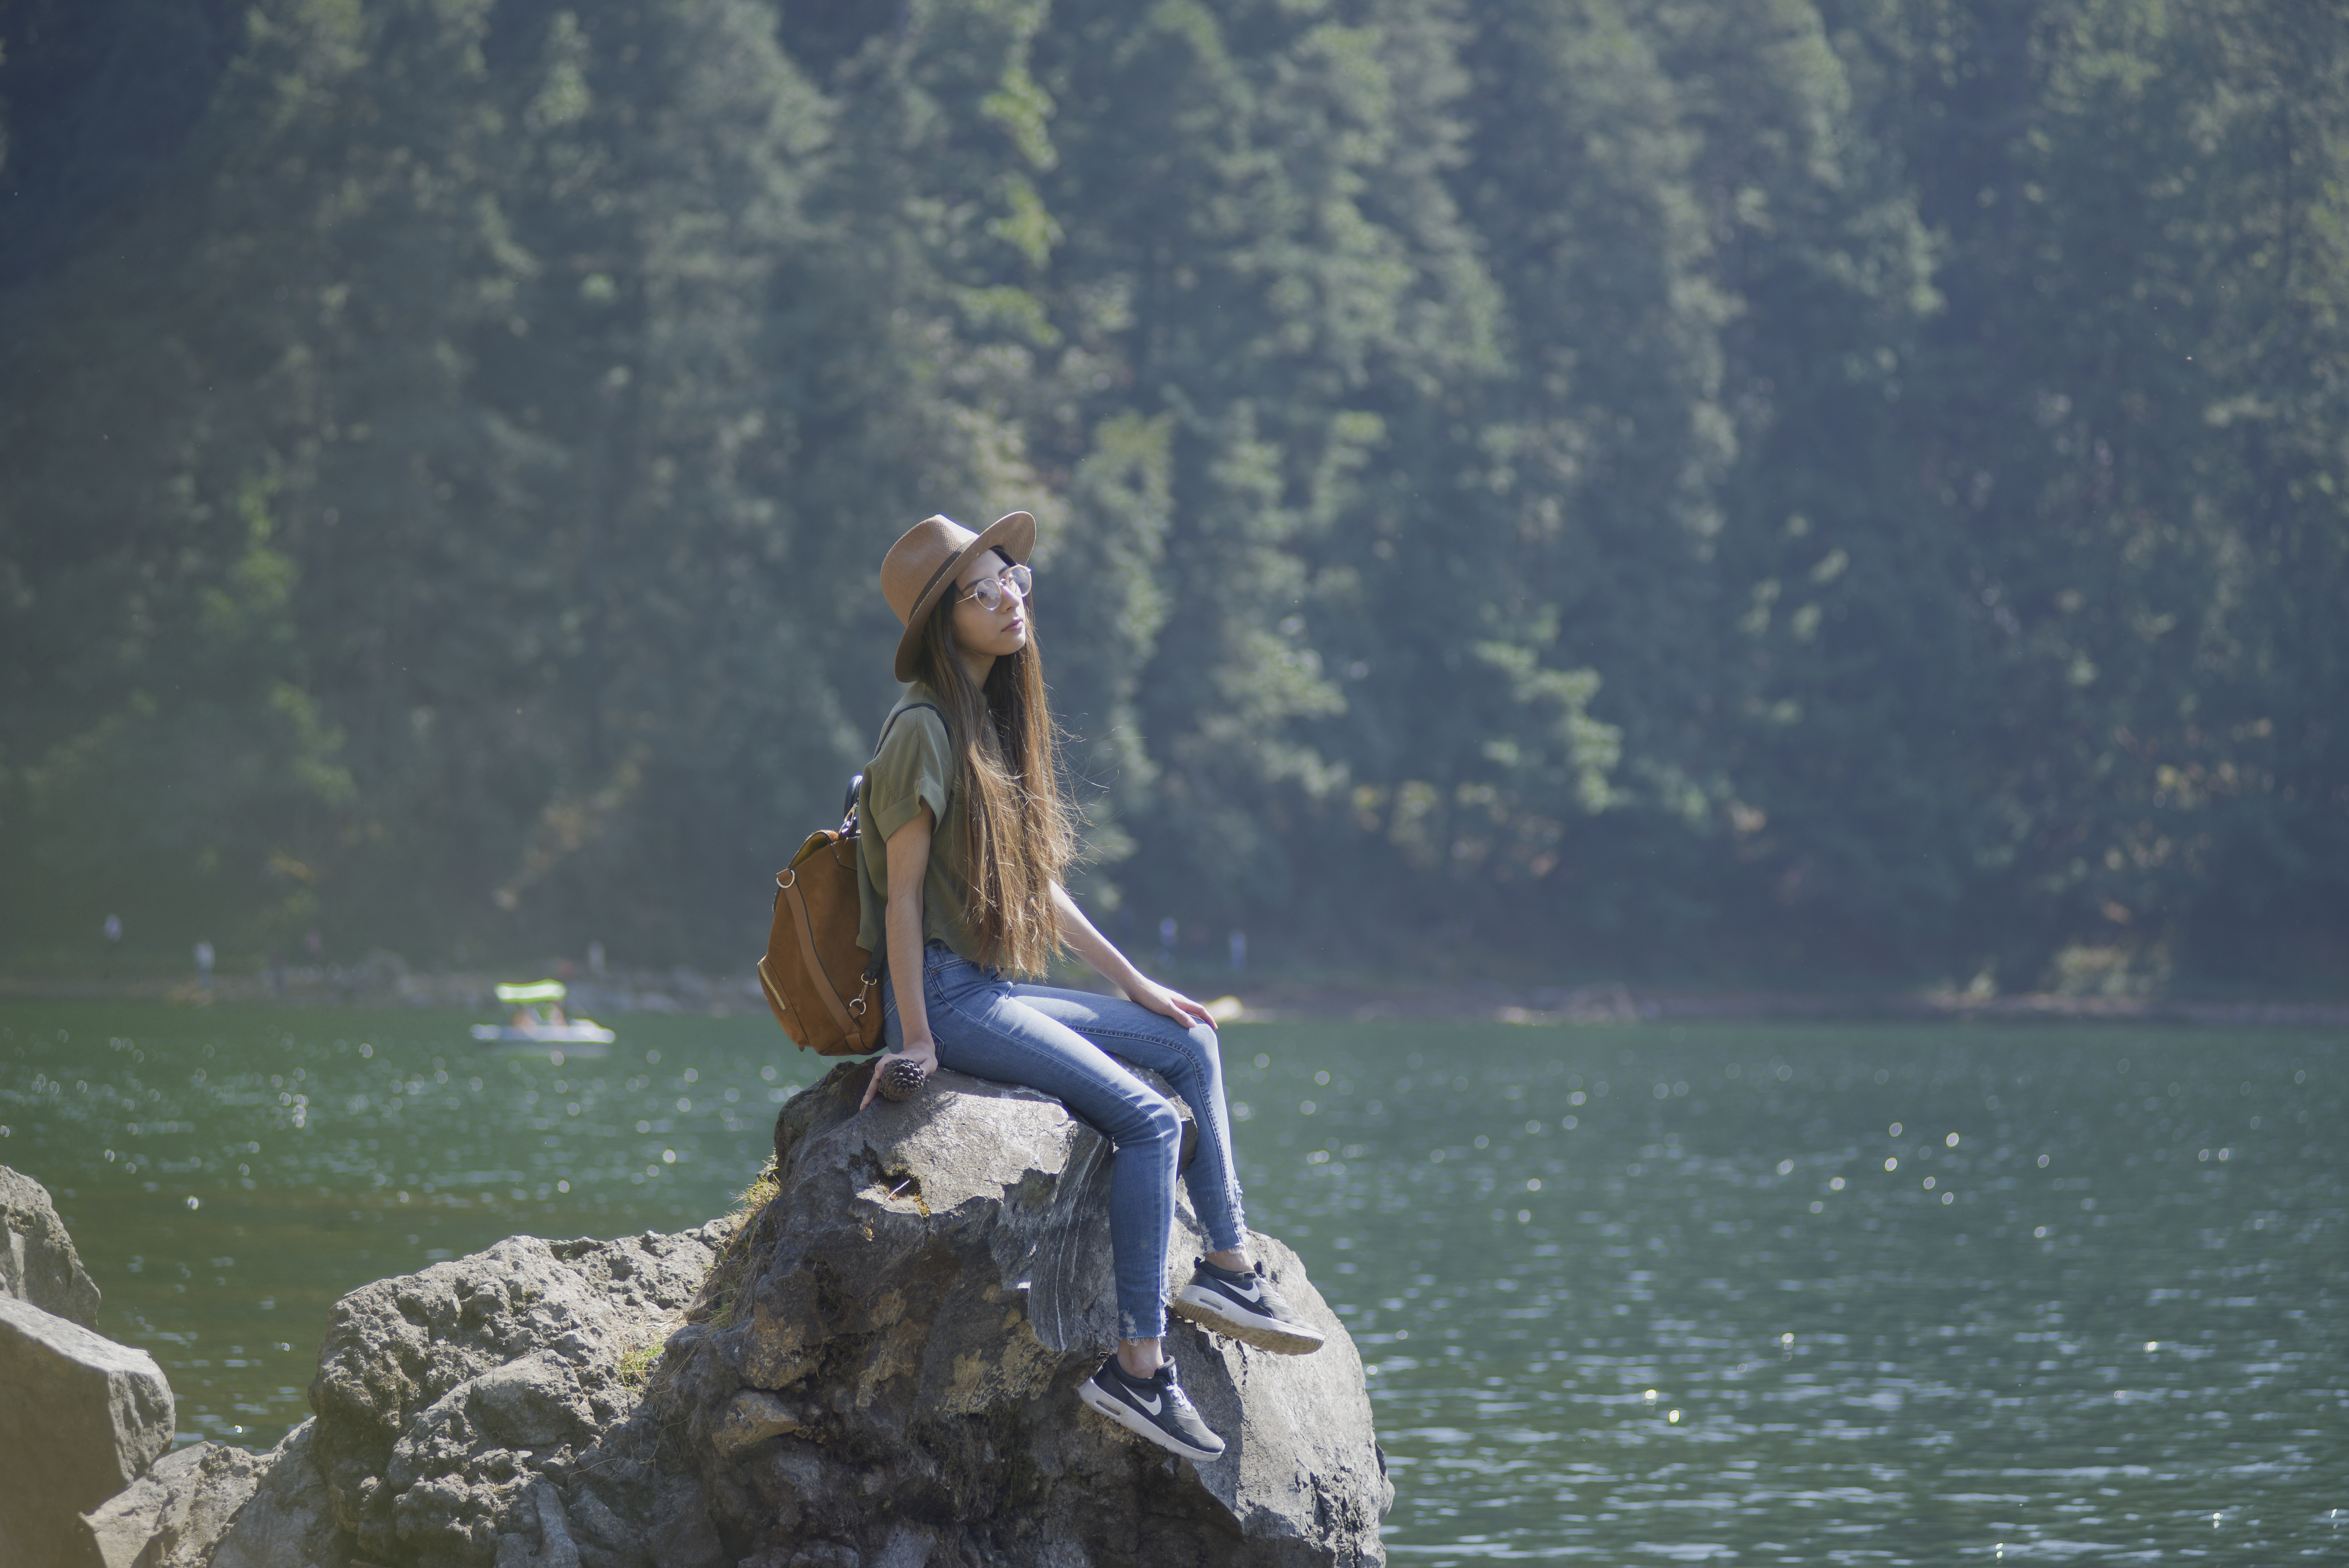
tree, forest, water, fog, clouds, accessories, green, blue, sun, stones, sea, river, lake, rock, sky, mountain, vacation, adventure, fun, plant, tourism